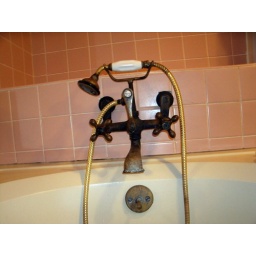
Brass tub faucet with shower in the Library Suite at Cedar Grove Mansion